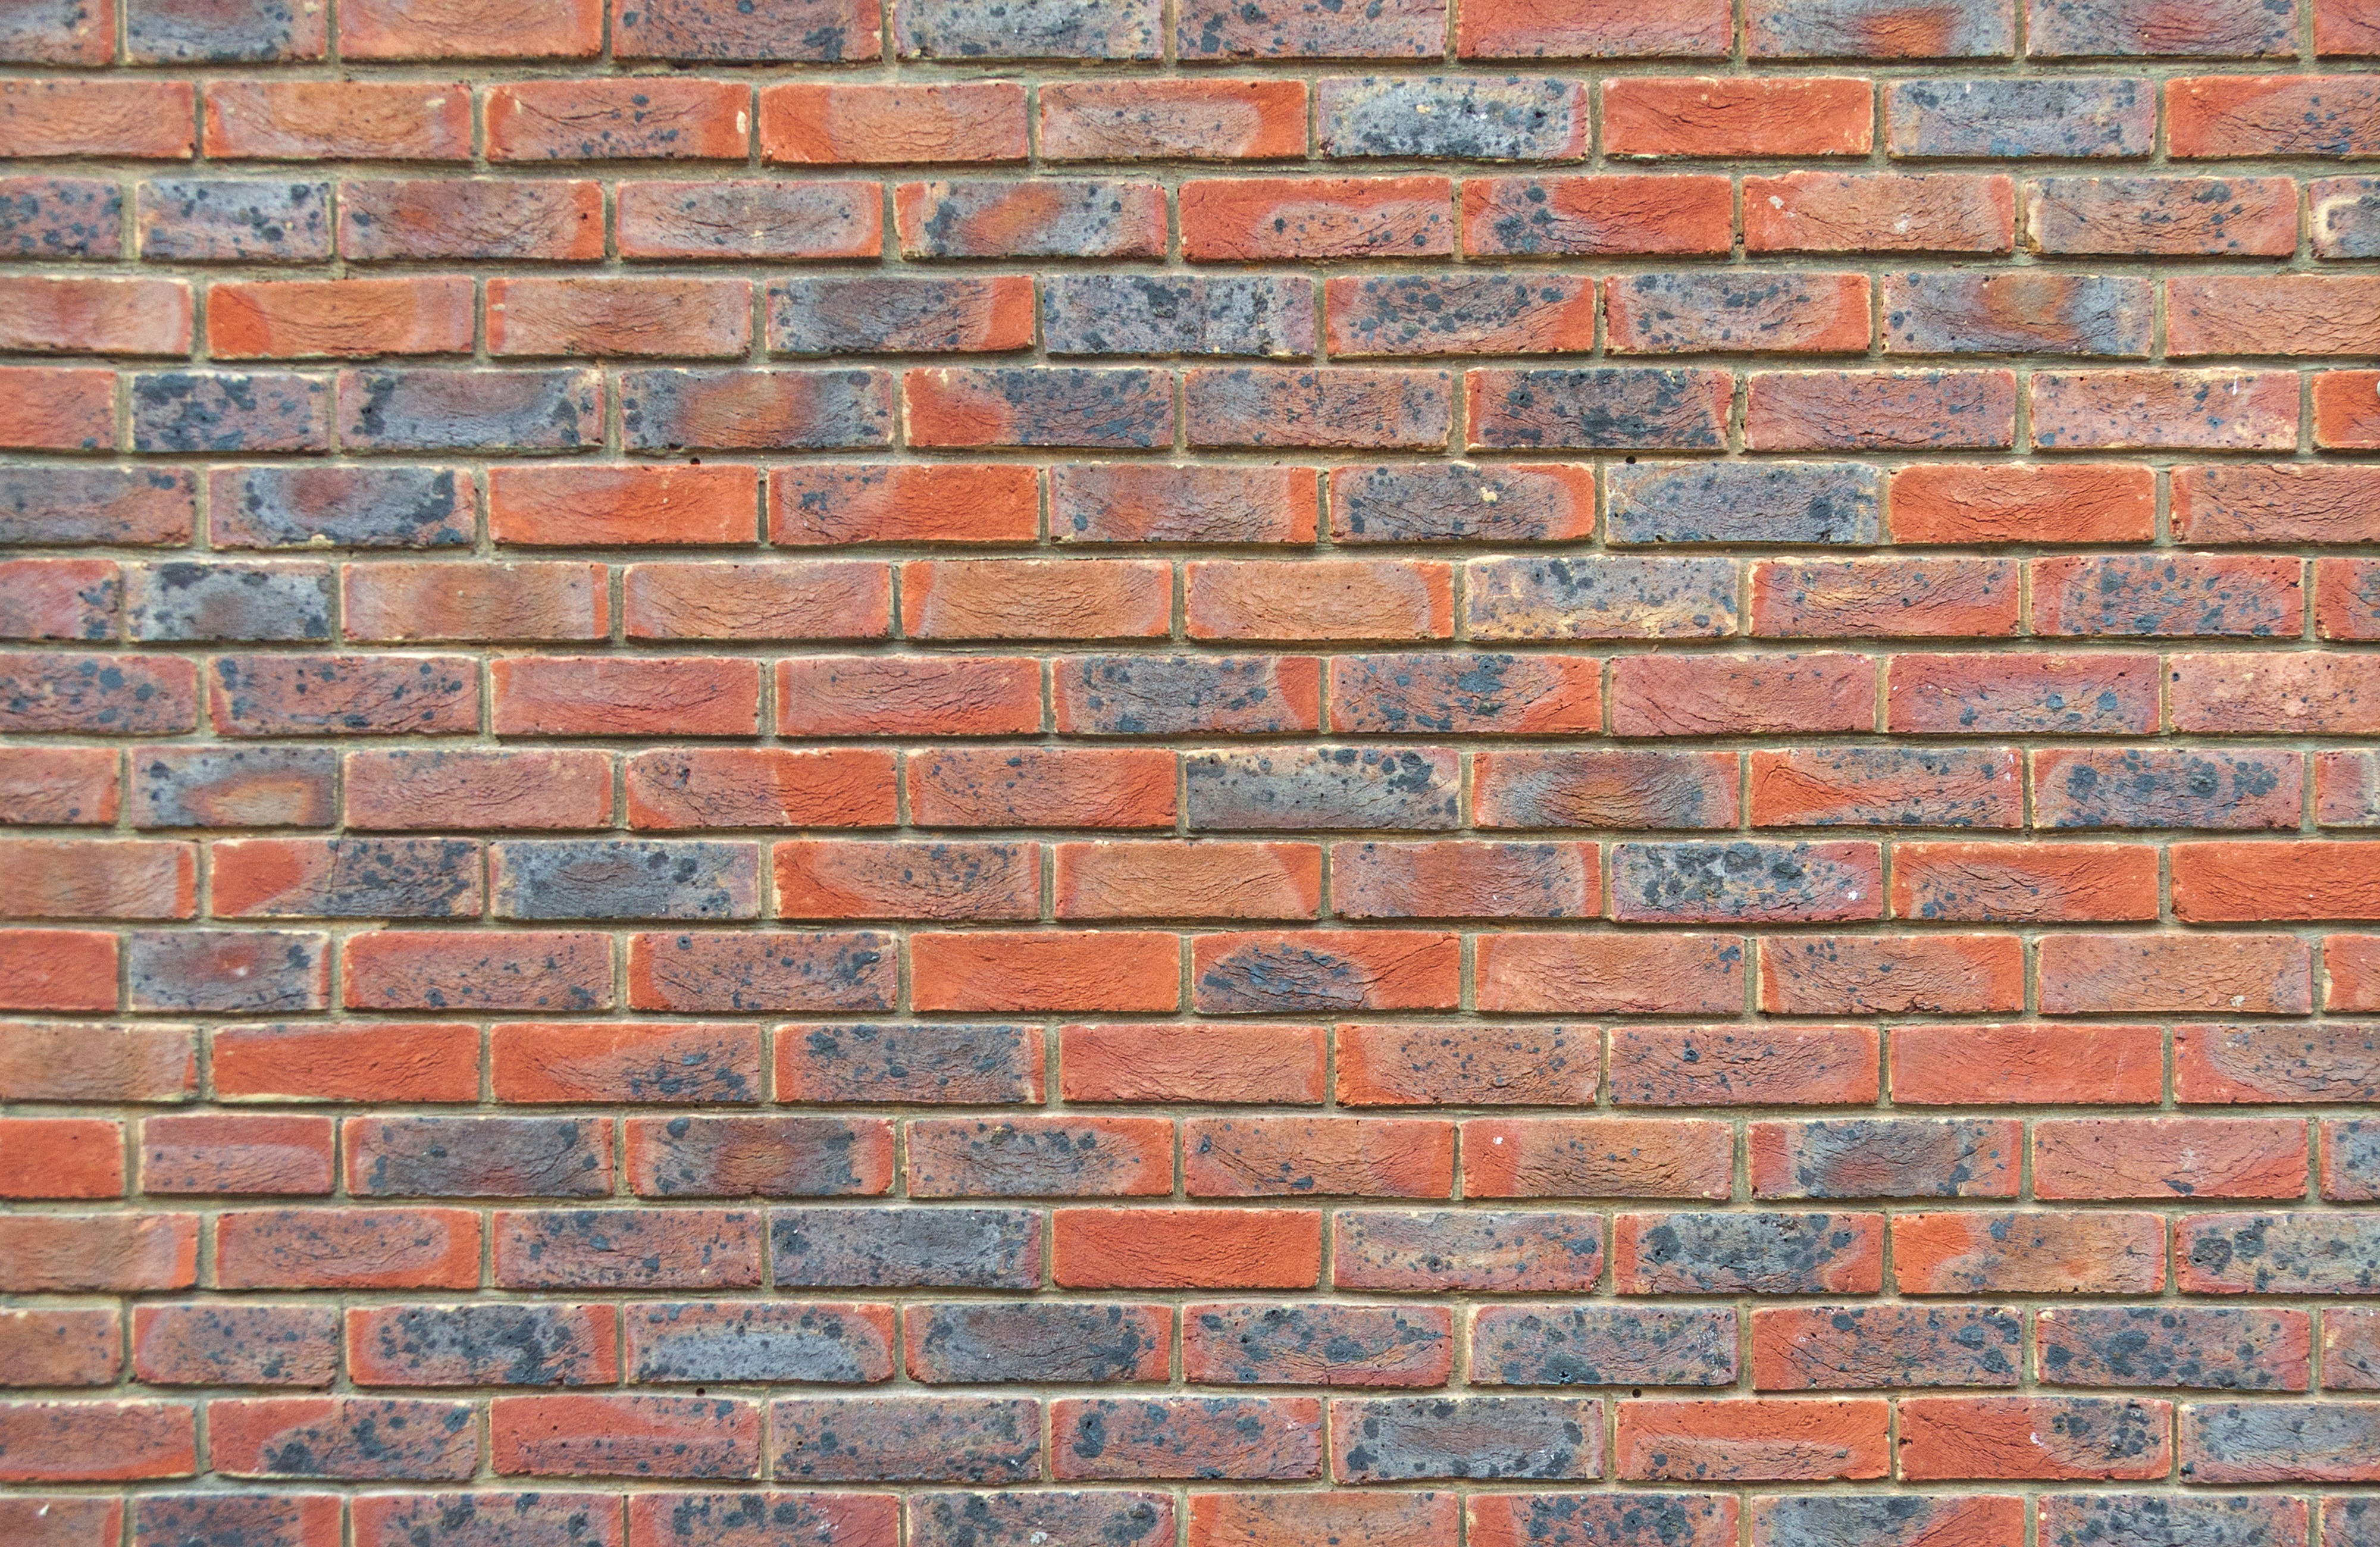
texture, wall, brick, material, brick wall, brickwork